Women from Headquarters

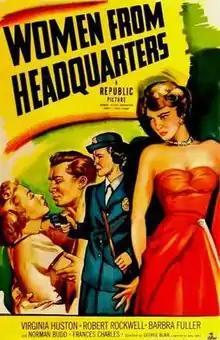

Women from Headquarters is a 1950 American crime film directed by George Blair and starring Virginia Huston, Barbra Fuller and Frances Charles. The screenplay concerns an ex-Army nurse who retrains as police officer with the LAPD.